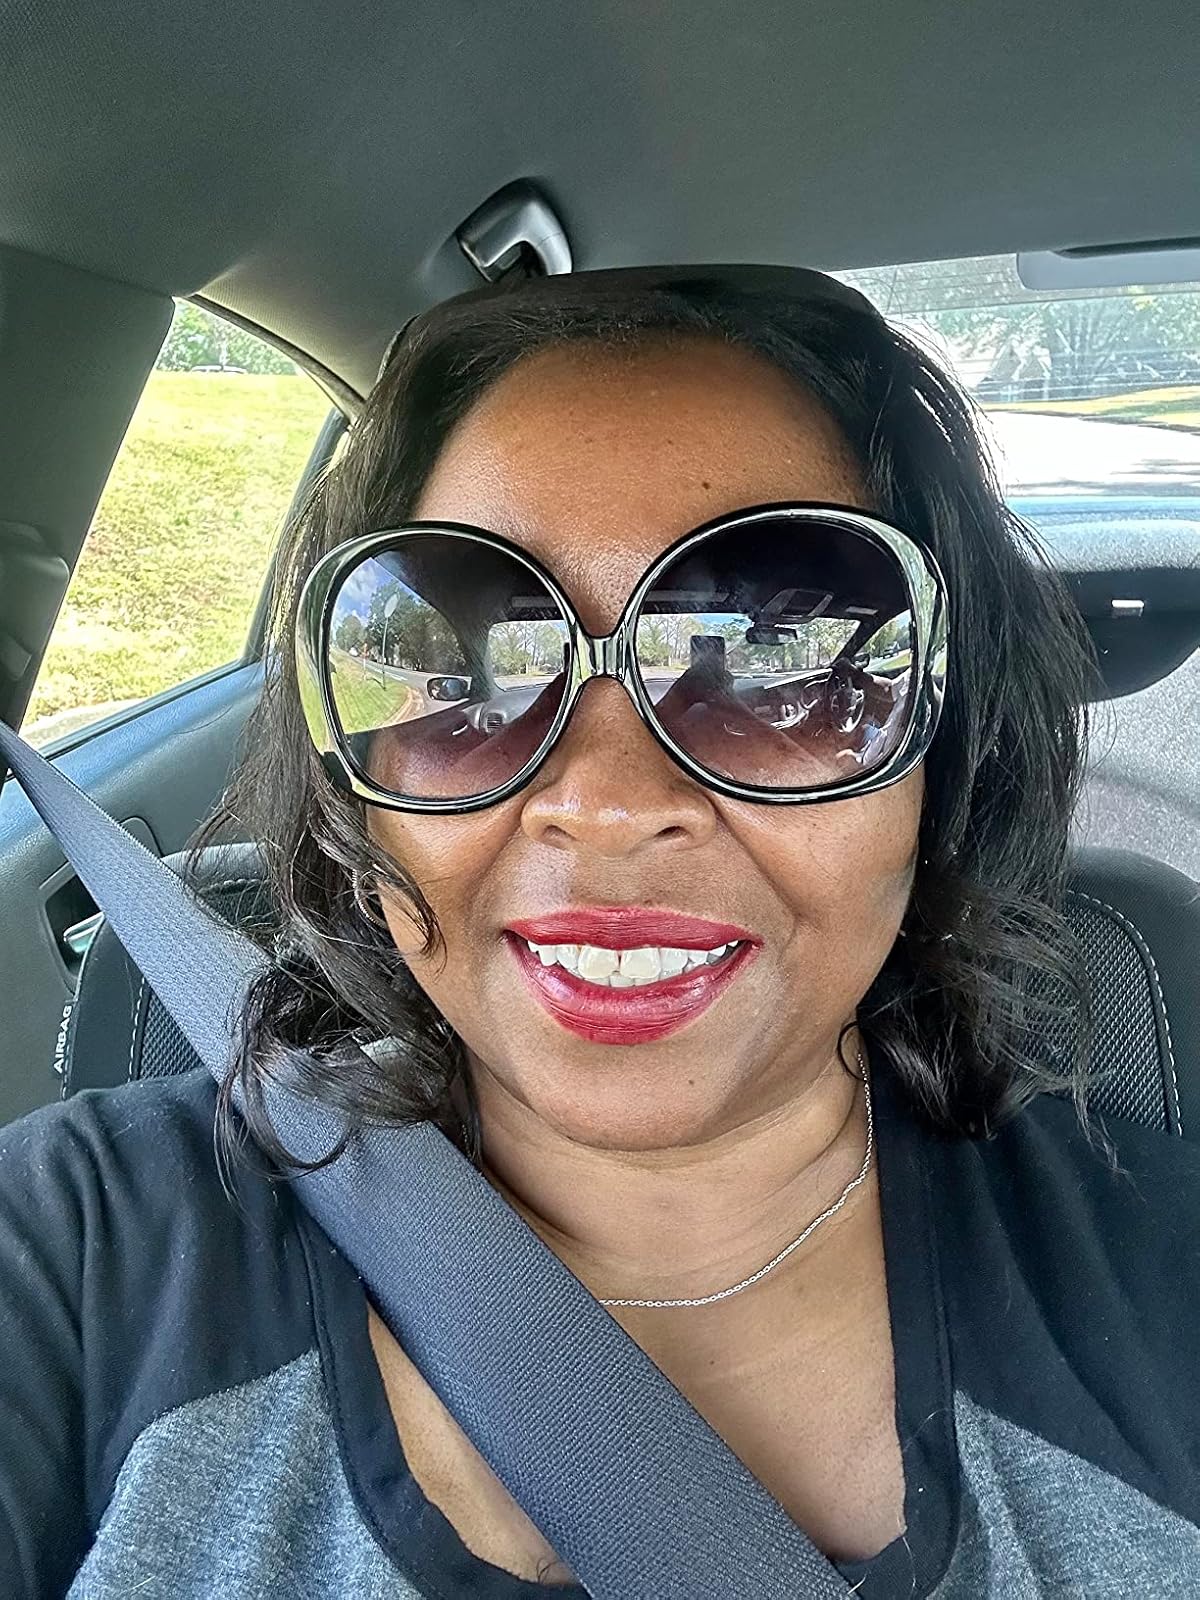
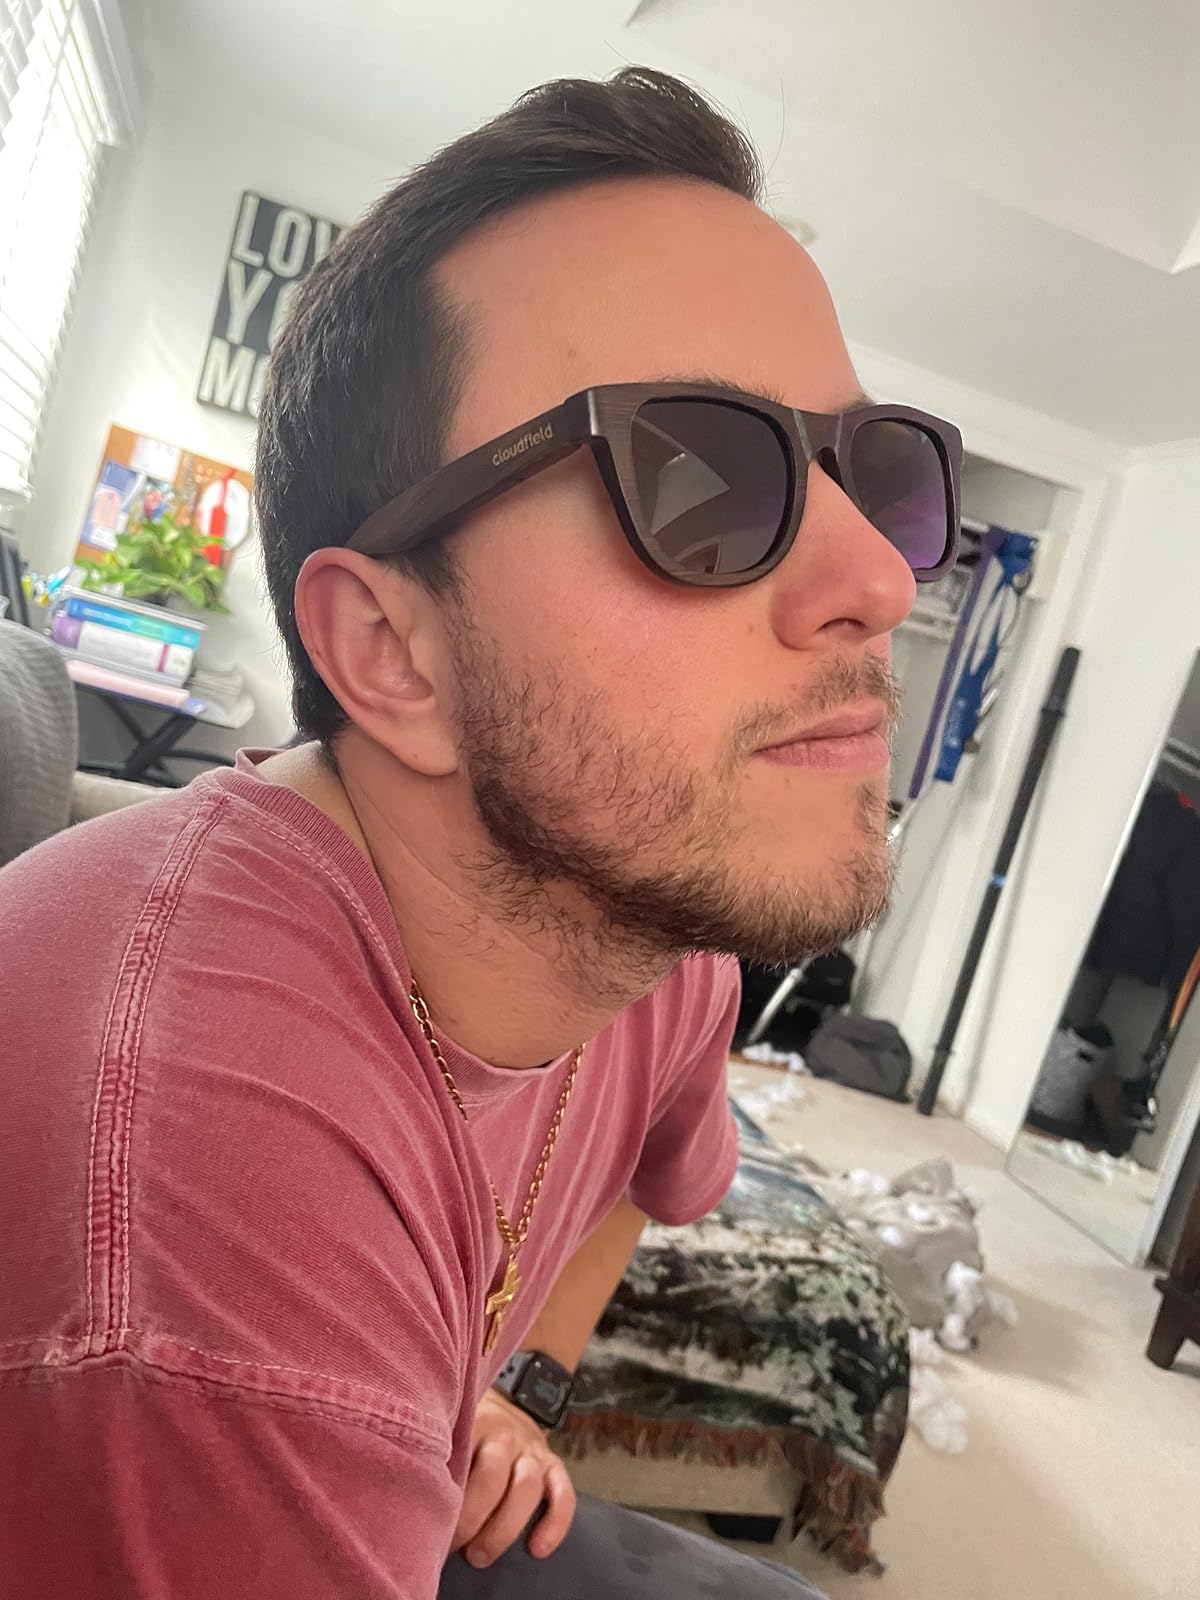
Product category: accessories_sunglasses
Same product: no